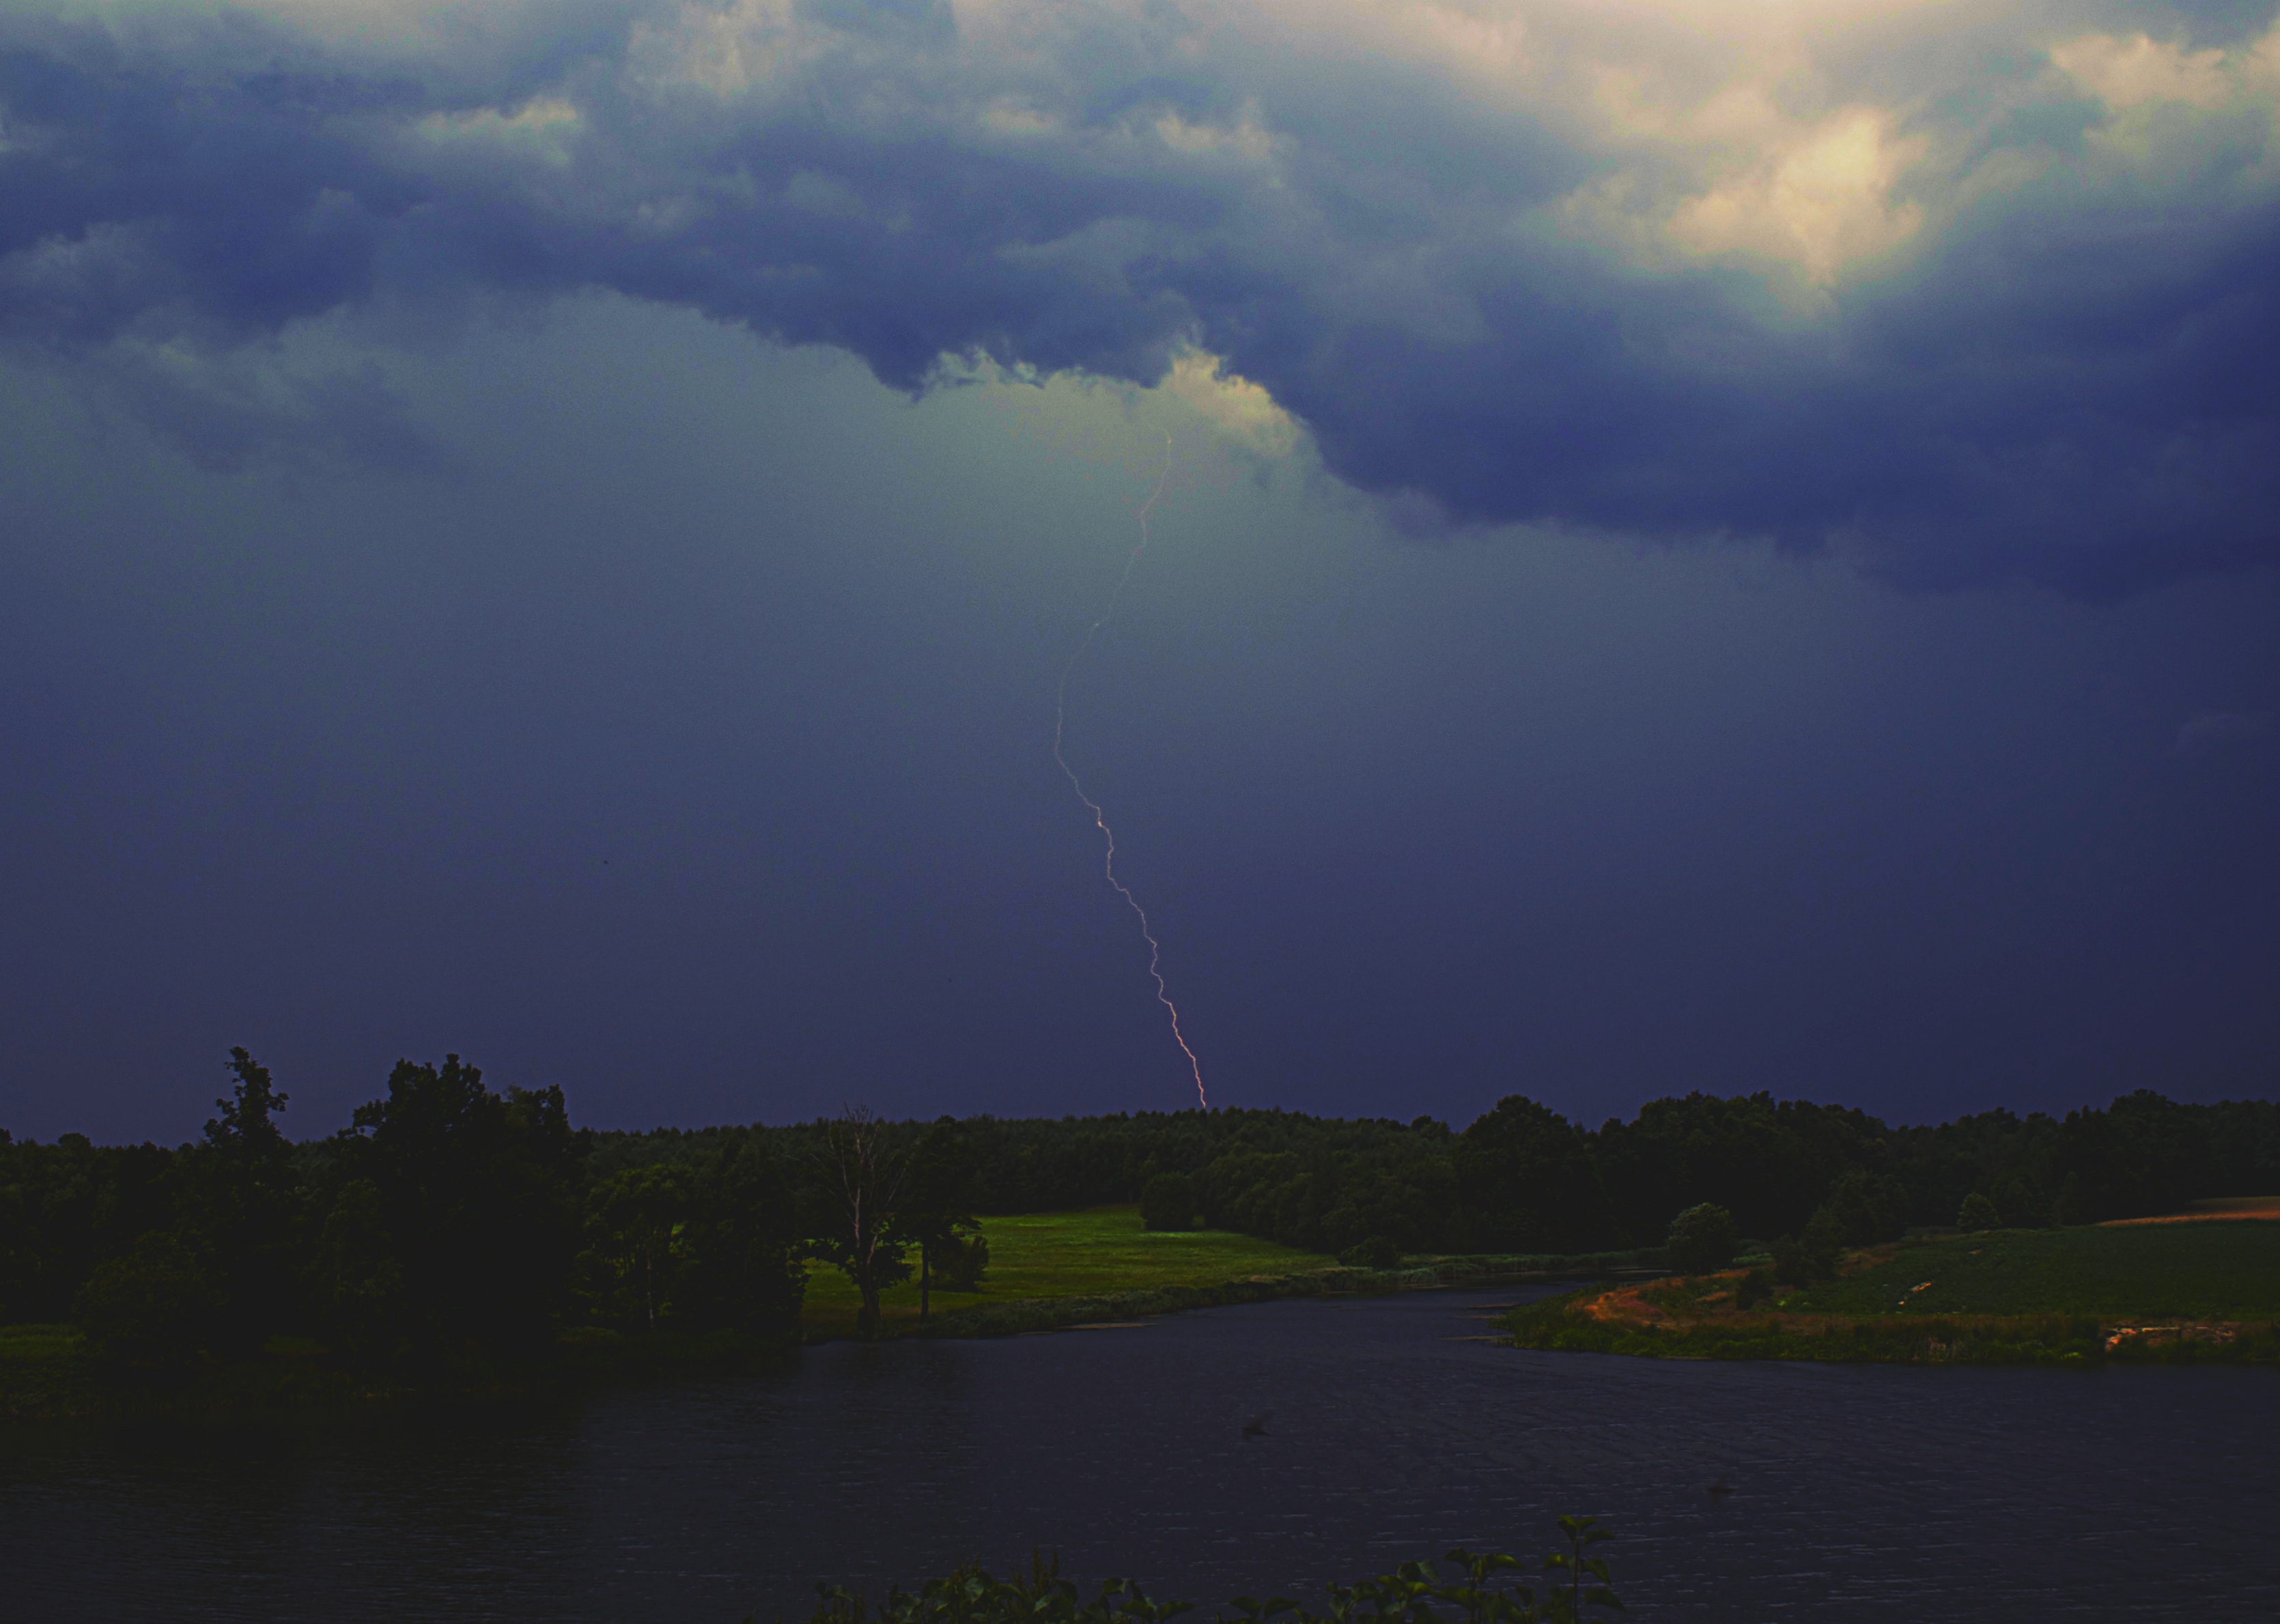
nature, cloud, sky, view, atmosphere, dark, dusk, weather, storm, blue, lightning, thunder, cloud cover, aura, danger, thunderstorm, reflex, dark clouds, meteorological phenomenon